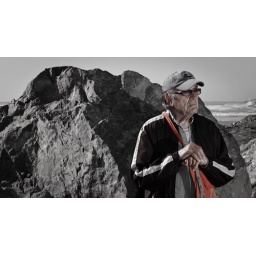
Portrait of senior man on beach with shoulder bag and walking stick. Rugged rocks and waves in background.